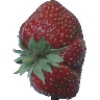
Label: strawberry_wedge